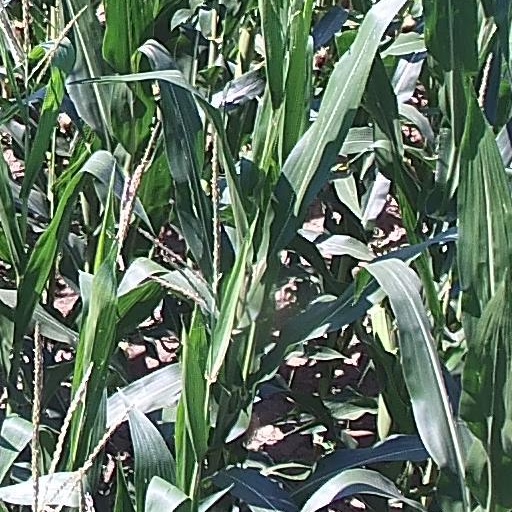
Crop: maize; corn